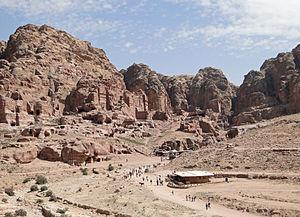
Vue de Pétra, Jordanie